Hurricane Bonnie (1986)

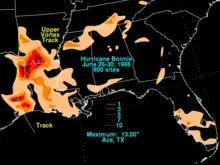
Colored contoured map of rainfall amounts. Each contour denotes a difference in precipitation totals.

Upon the system being classified as a tropical depression, a high risk of landfall near Port Arthur, Texas was noted, giving federal officials sufficient lead time to warn local residents about a possible approaching hurricane. As the system neared landfall, tropical cyclone watches and warnings were issued for the Gulf Coast of the United States. At 1200 UTC on June 25, the National Hurricane Center issued a gale warning and a hurricane watch, stretching from Port O'Connor, Texas to the mouth of the Mississippi River. A few hours later, a hurricane warning was issued for area west of Morgan City, Louisiana to Freeport, Texas. In advance of the approaching storm, roughly 22,000 residents were evacuated, with 10,000 from Galveston County, Texas alone.